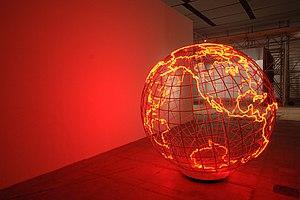
Mona Hatoum, née le 11 février 1952 à Beyrouth au Liban, est une artiste contemporaine d'origine palestinienne vivant à Londres depuis 1975.